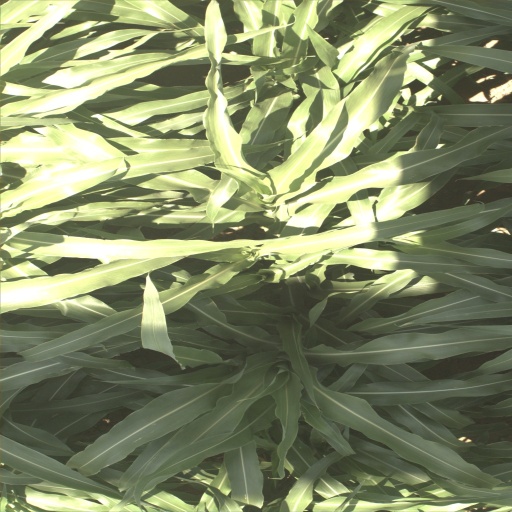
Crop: sorghum